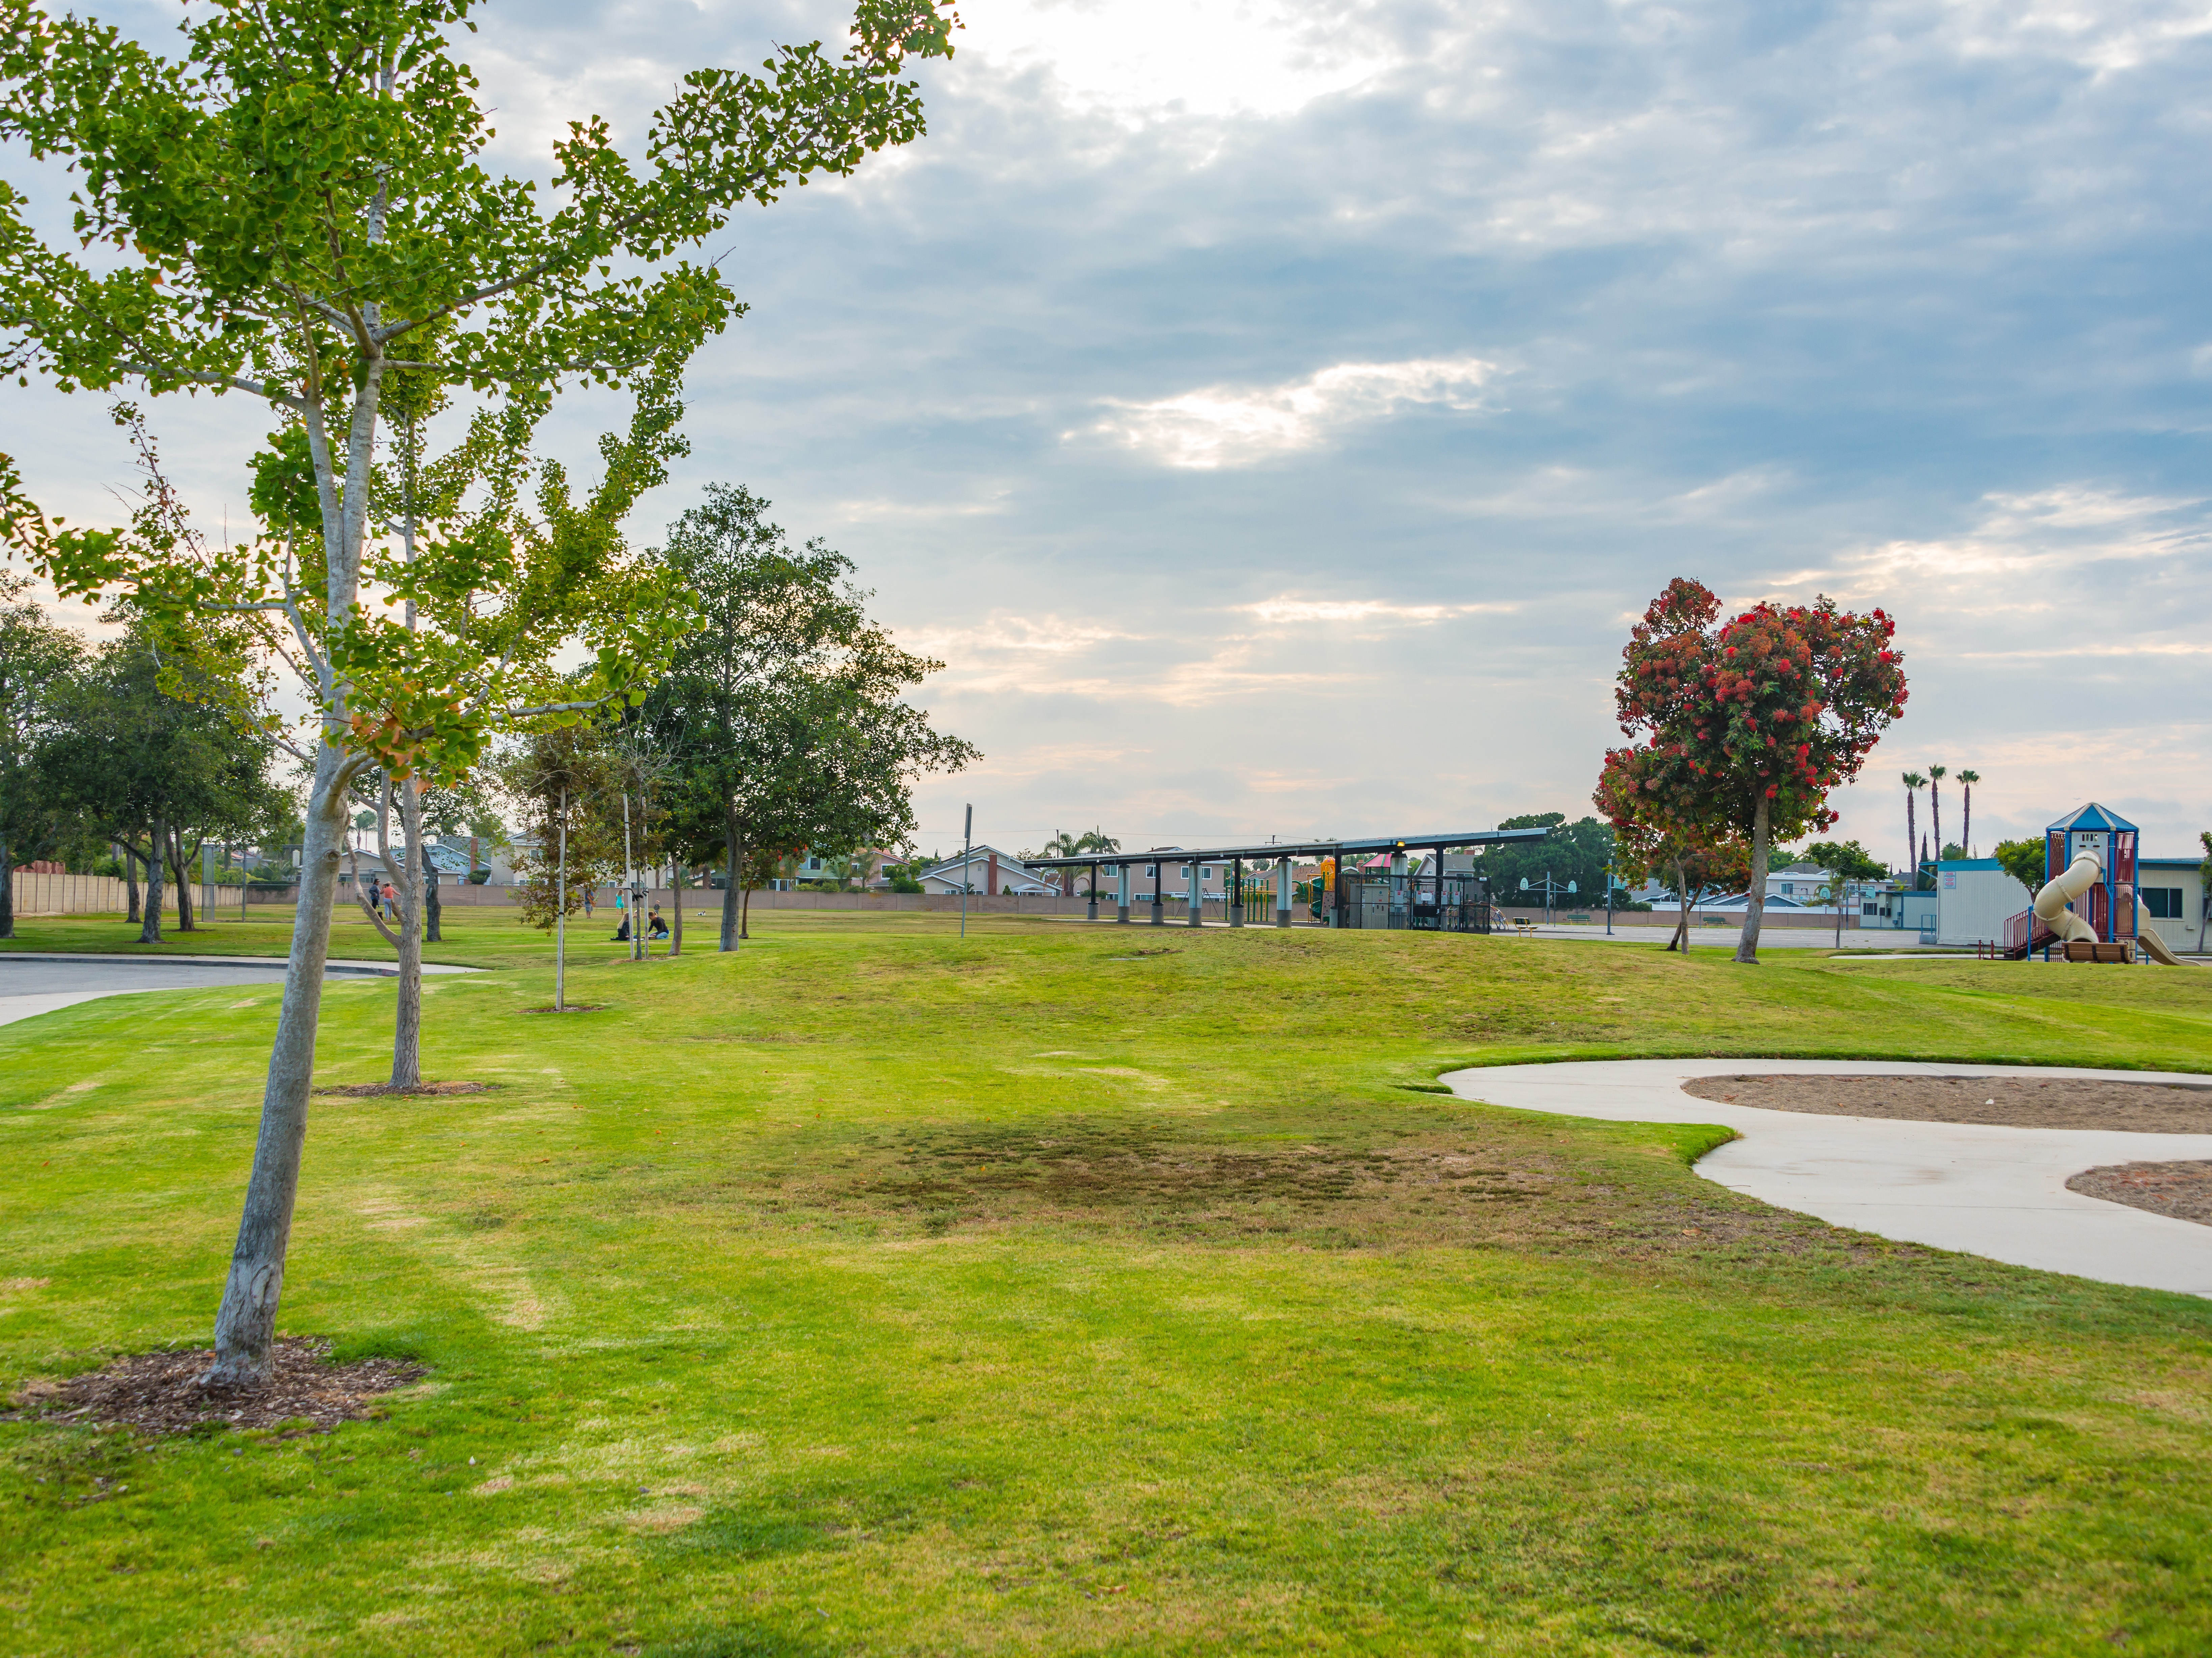
tree, grass, structure, lawn, walkway, recreation, green, park, golf course, golf club, playground, summertime, estate, residential area, outdoor recreation, sport venue